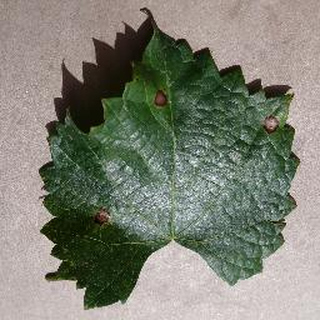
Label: grape_black_rot